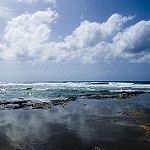
Scene: Outdoor